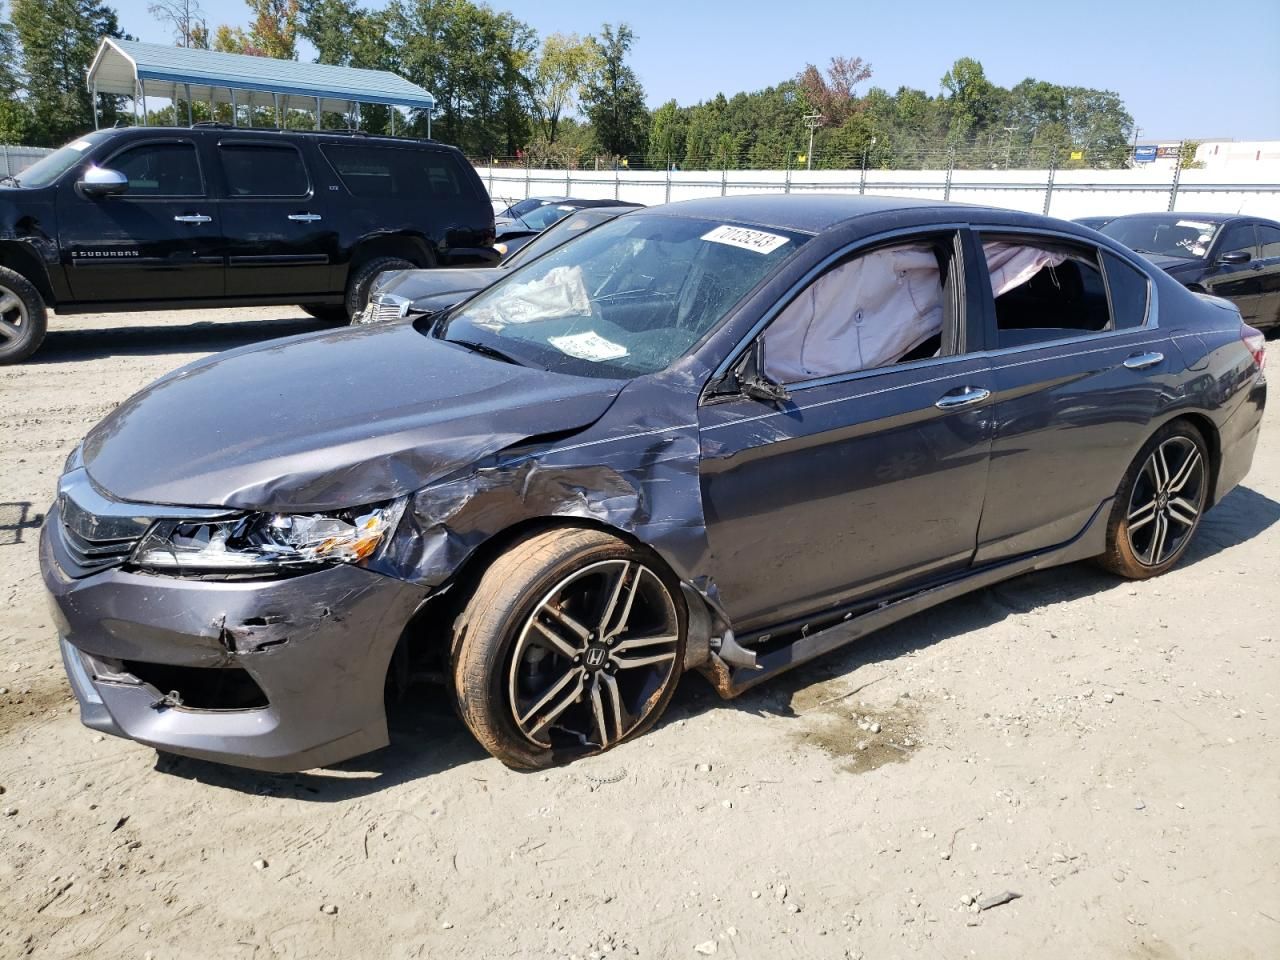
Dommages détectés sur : plaque d'immatriculation avant, pare-choc avant, feu avant droit, capot, aile avant droite, porte avant droite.
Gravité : mineur